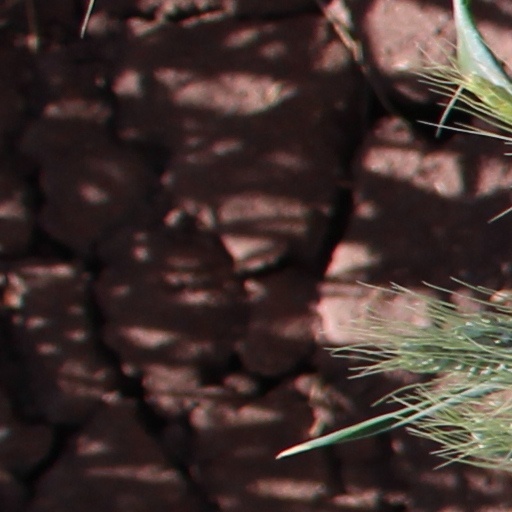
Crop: wheat